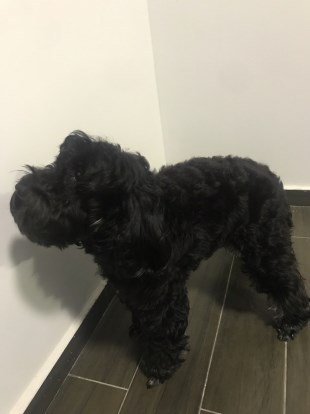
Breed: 286-n000111-cocker_spaniel